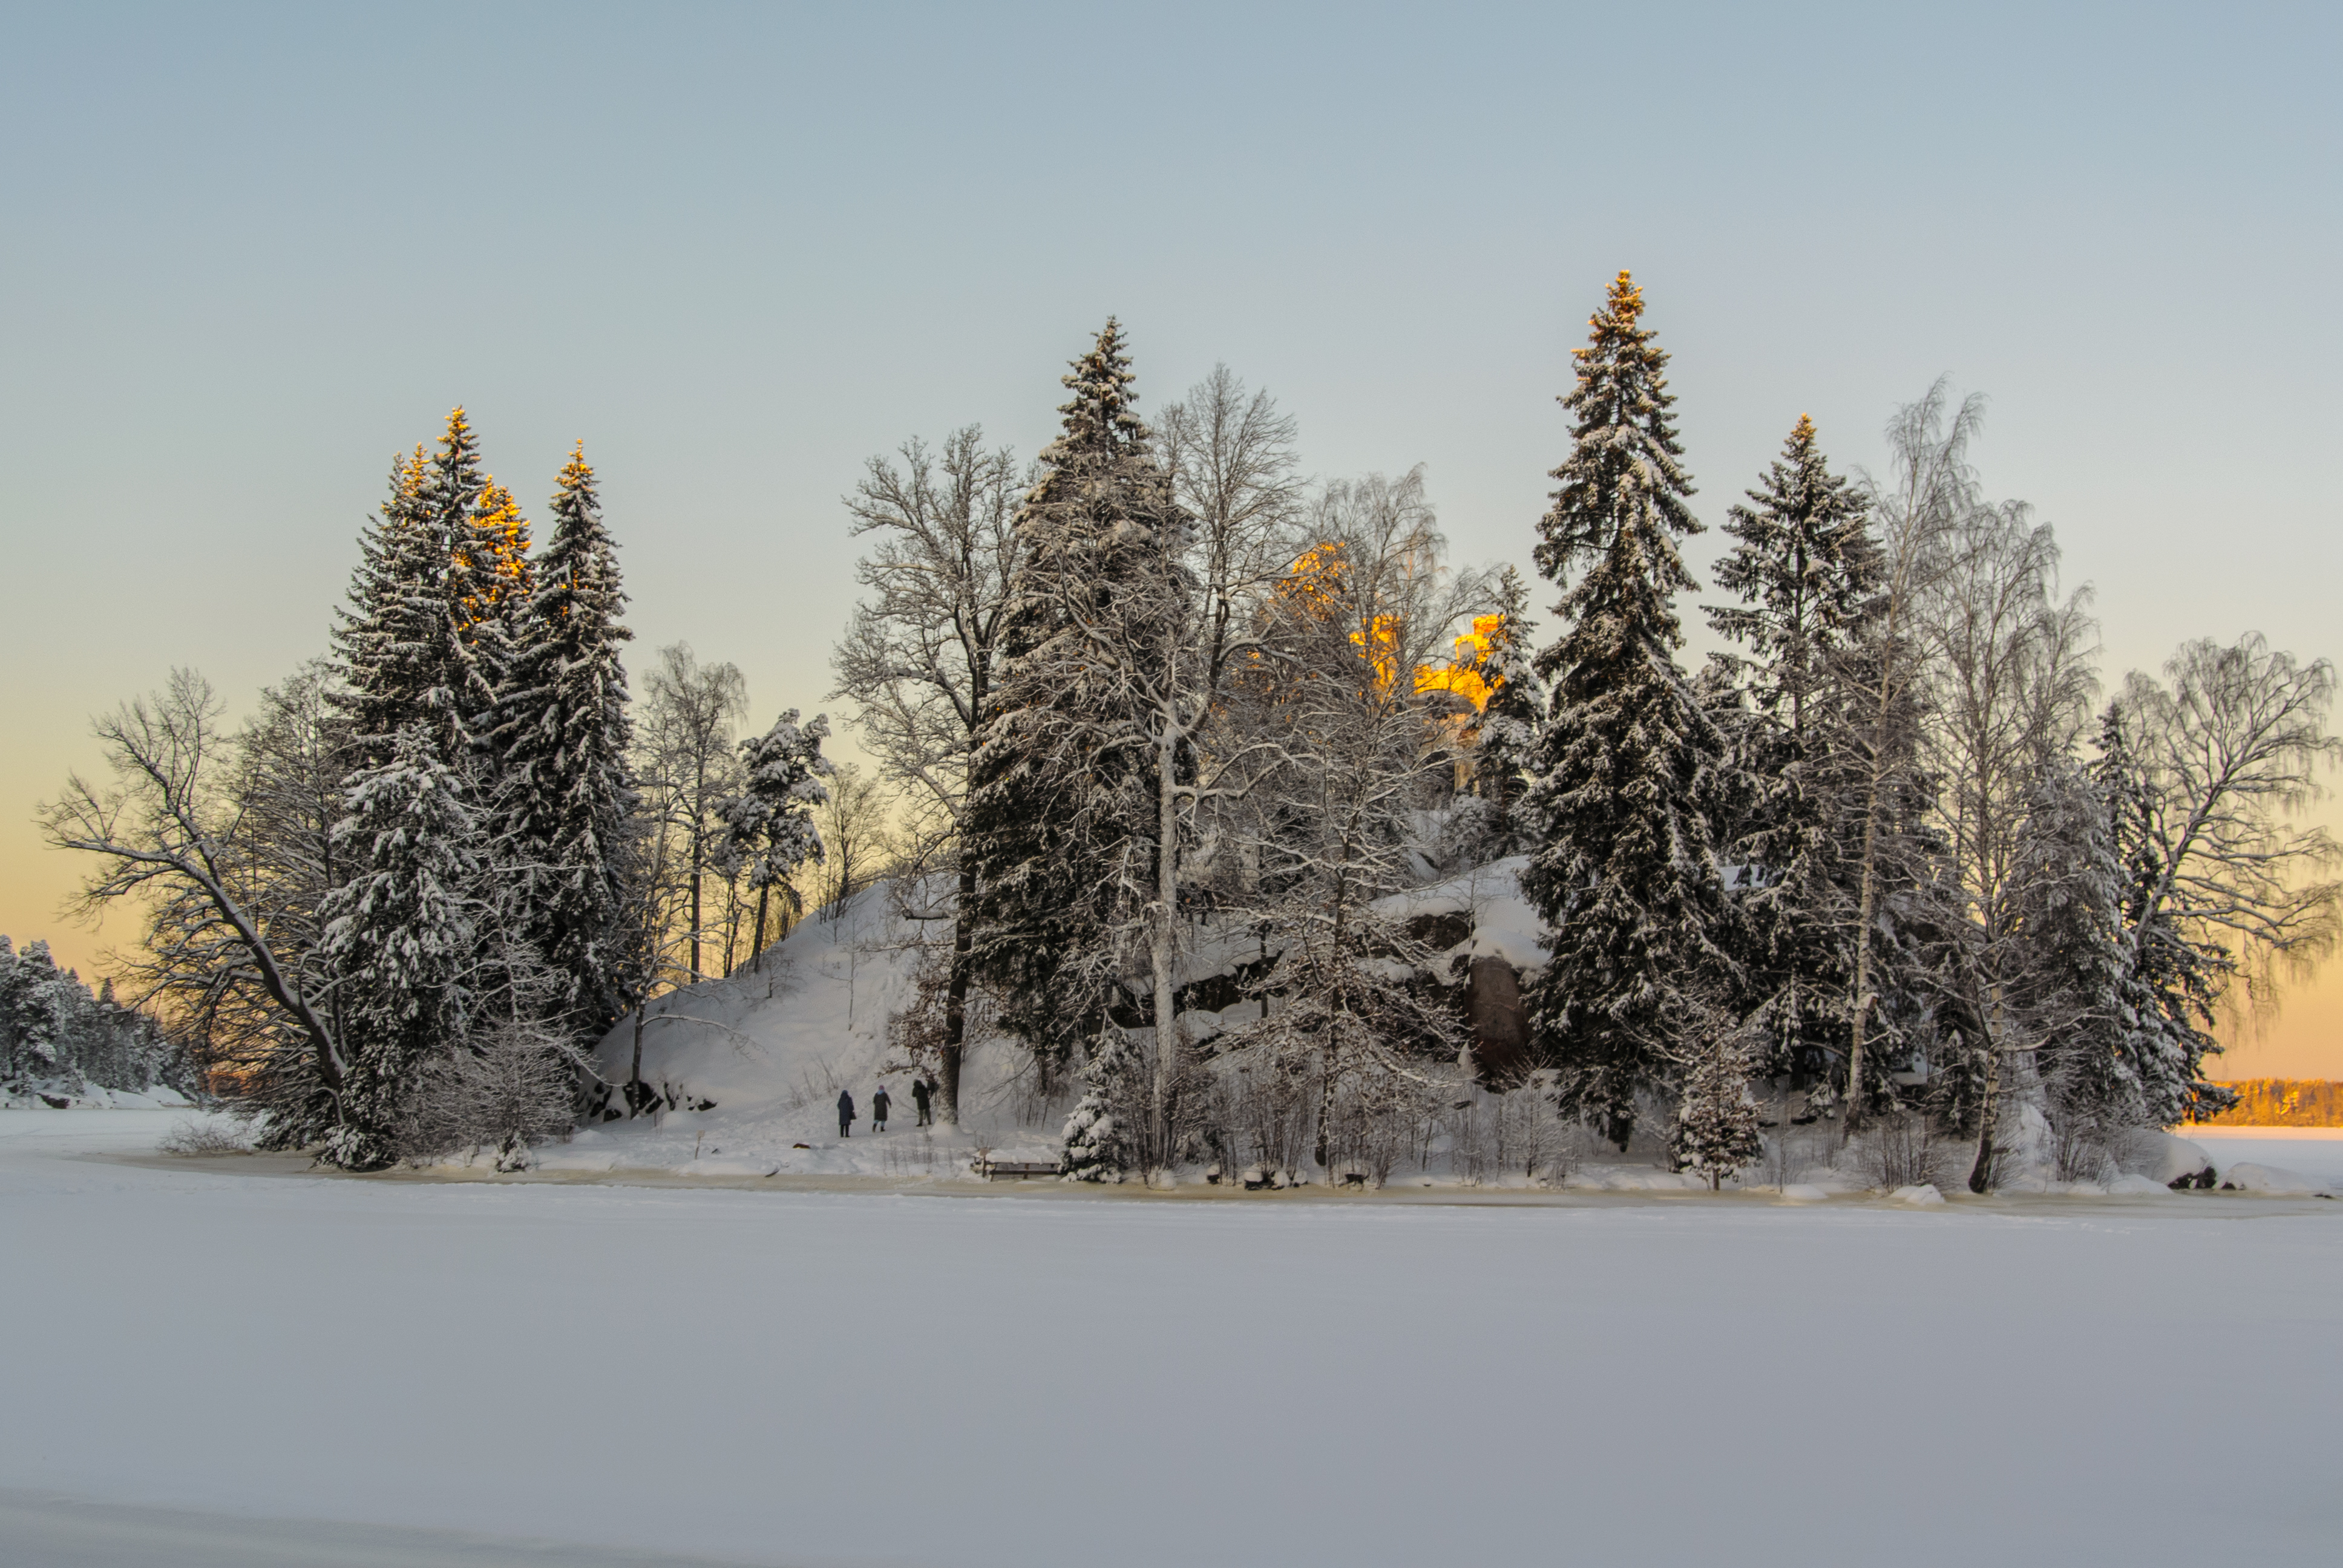
images, sky, snow, plant, natural landscape, larch, branch, slope, cloud, tree, window, evergreen, freezing, woody plant, twig, landscape, geological phenomenon, mountain range, road, forest, spruce fir forest, frost, mountain, hill, horizon, hill station, conifer, winter, house, evening, ice cap, tropical and subtropical coniferous forests, temperate coniferous forest, temperate broadleaf and mixed forest, Northern hardwood forest, fir, massif, pine, pine family, glacial landform, spruce, winter storm, ice, alps, deciduous